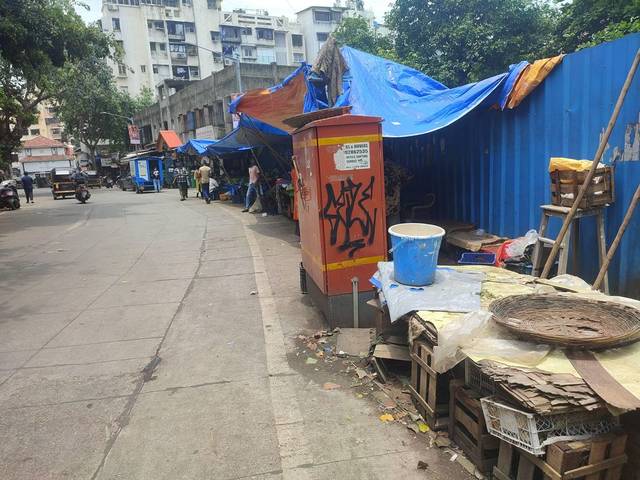
Region: India
Coordinates: 19.063, 72.828